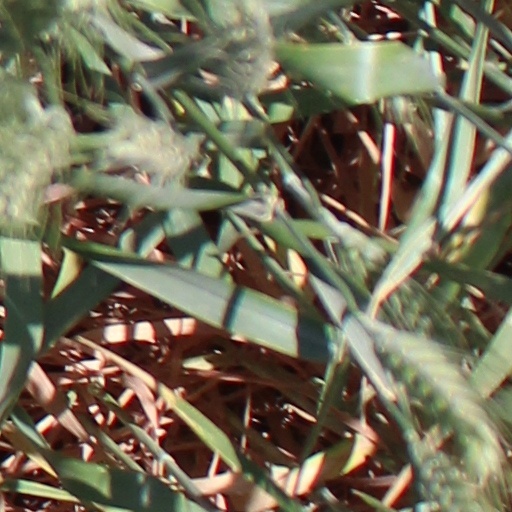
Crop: wheat